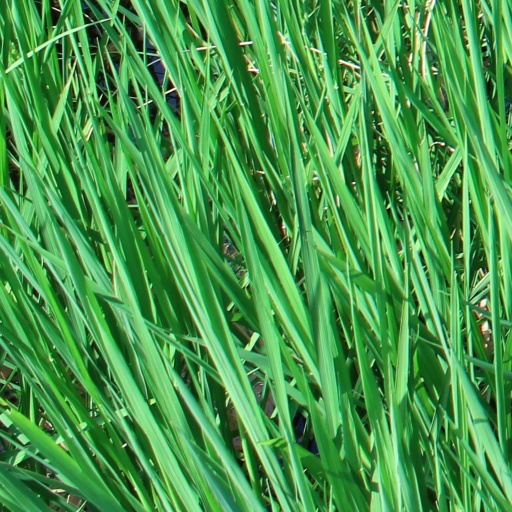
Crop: rice